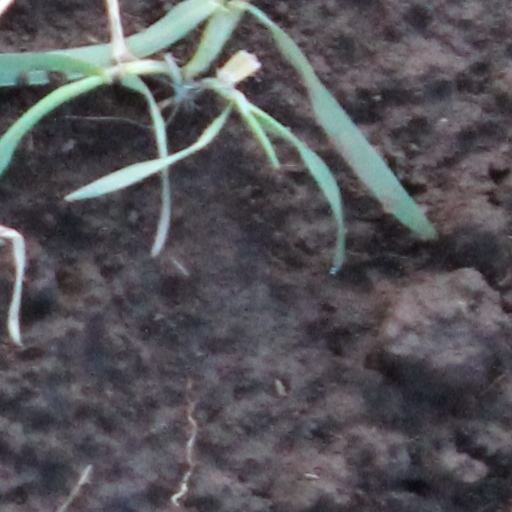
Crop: wheat